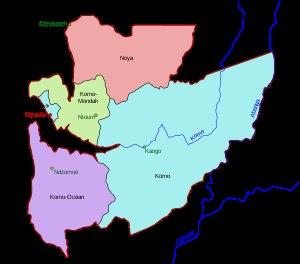
L'Estuaire est une province gabonaise. Son chef-lieu est Libreville, la capitale du Gabon. Depuis 2018, son gouverneur est Rigobert Ikambouyat Ndeka. Cette province est de loin la plus peuplée du pays puisqu’avec 895 689 habitants en 2013, elle rassemble, à elle seule, la moitié de la population totale du pays.